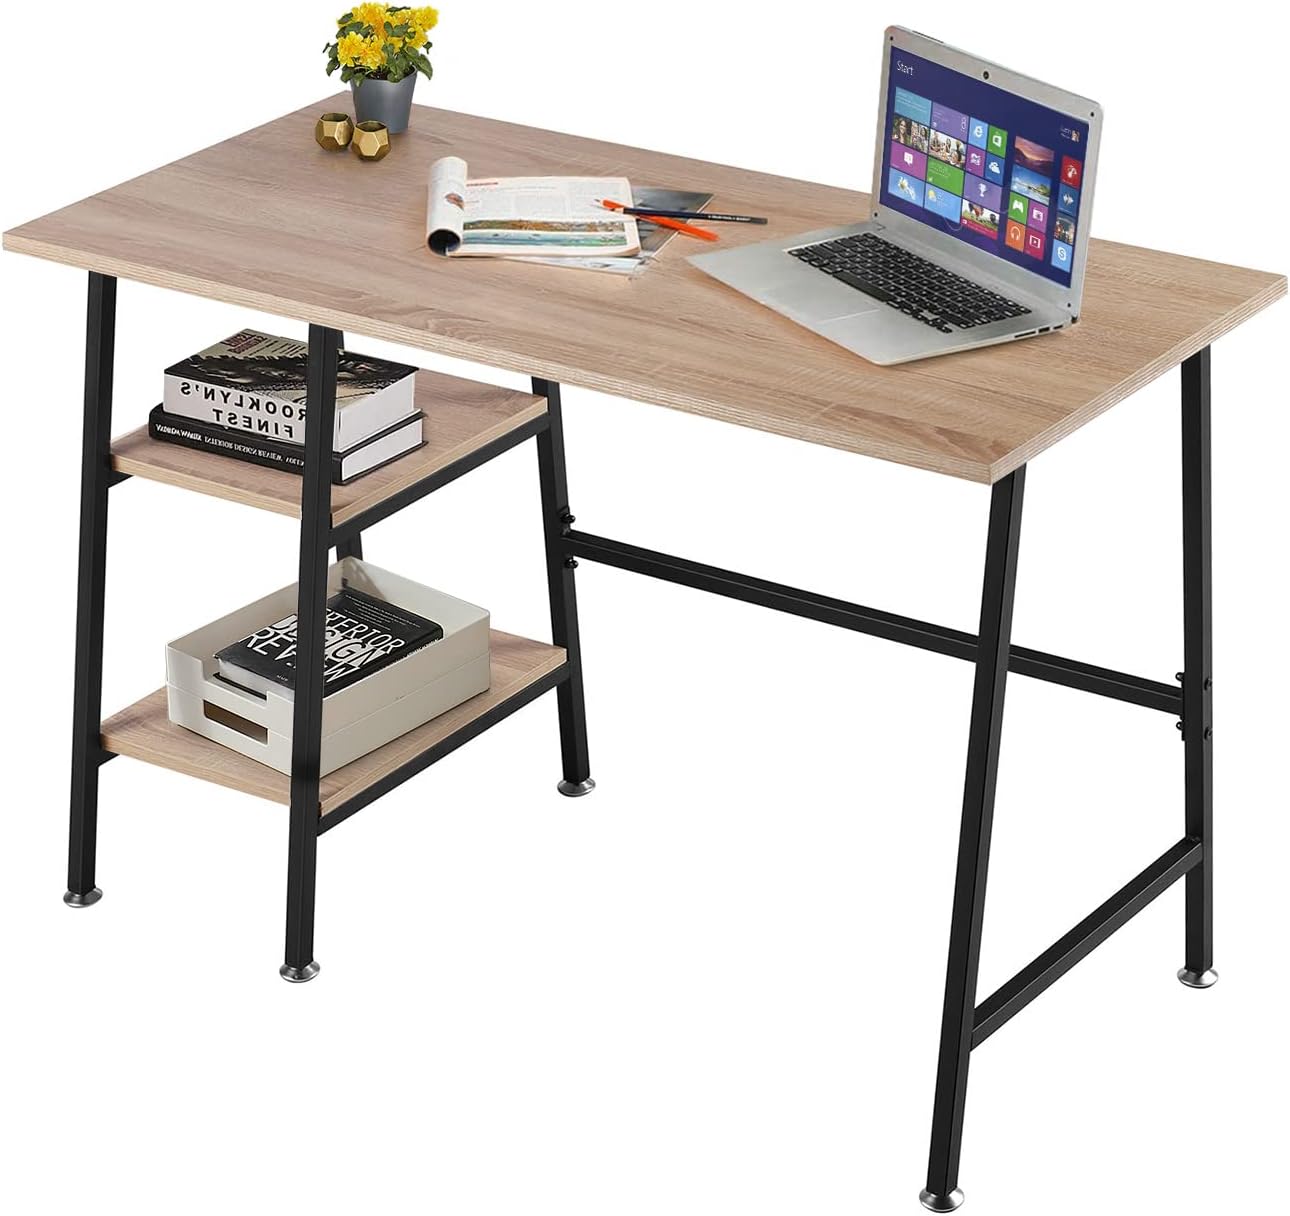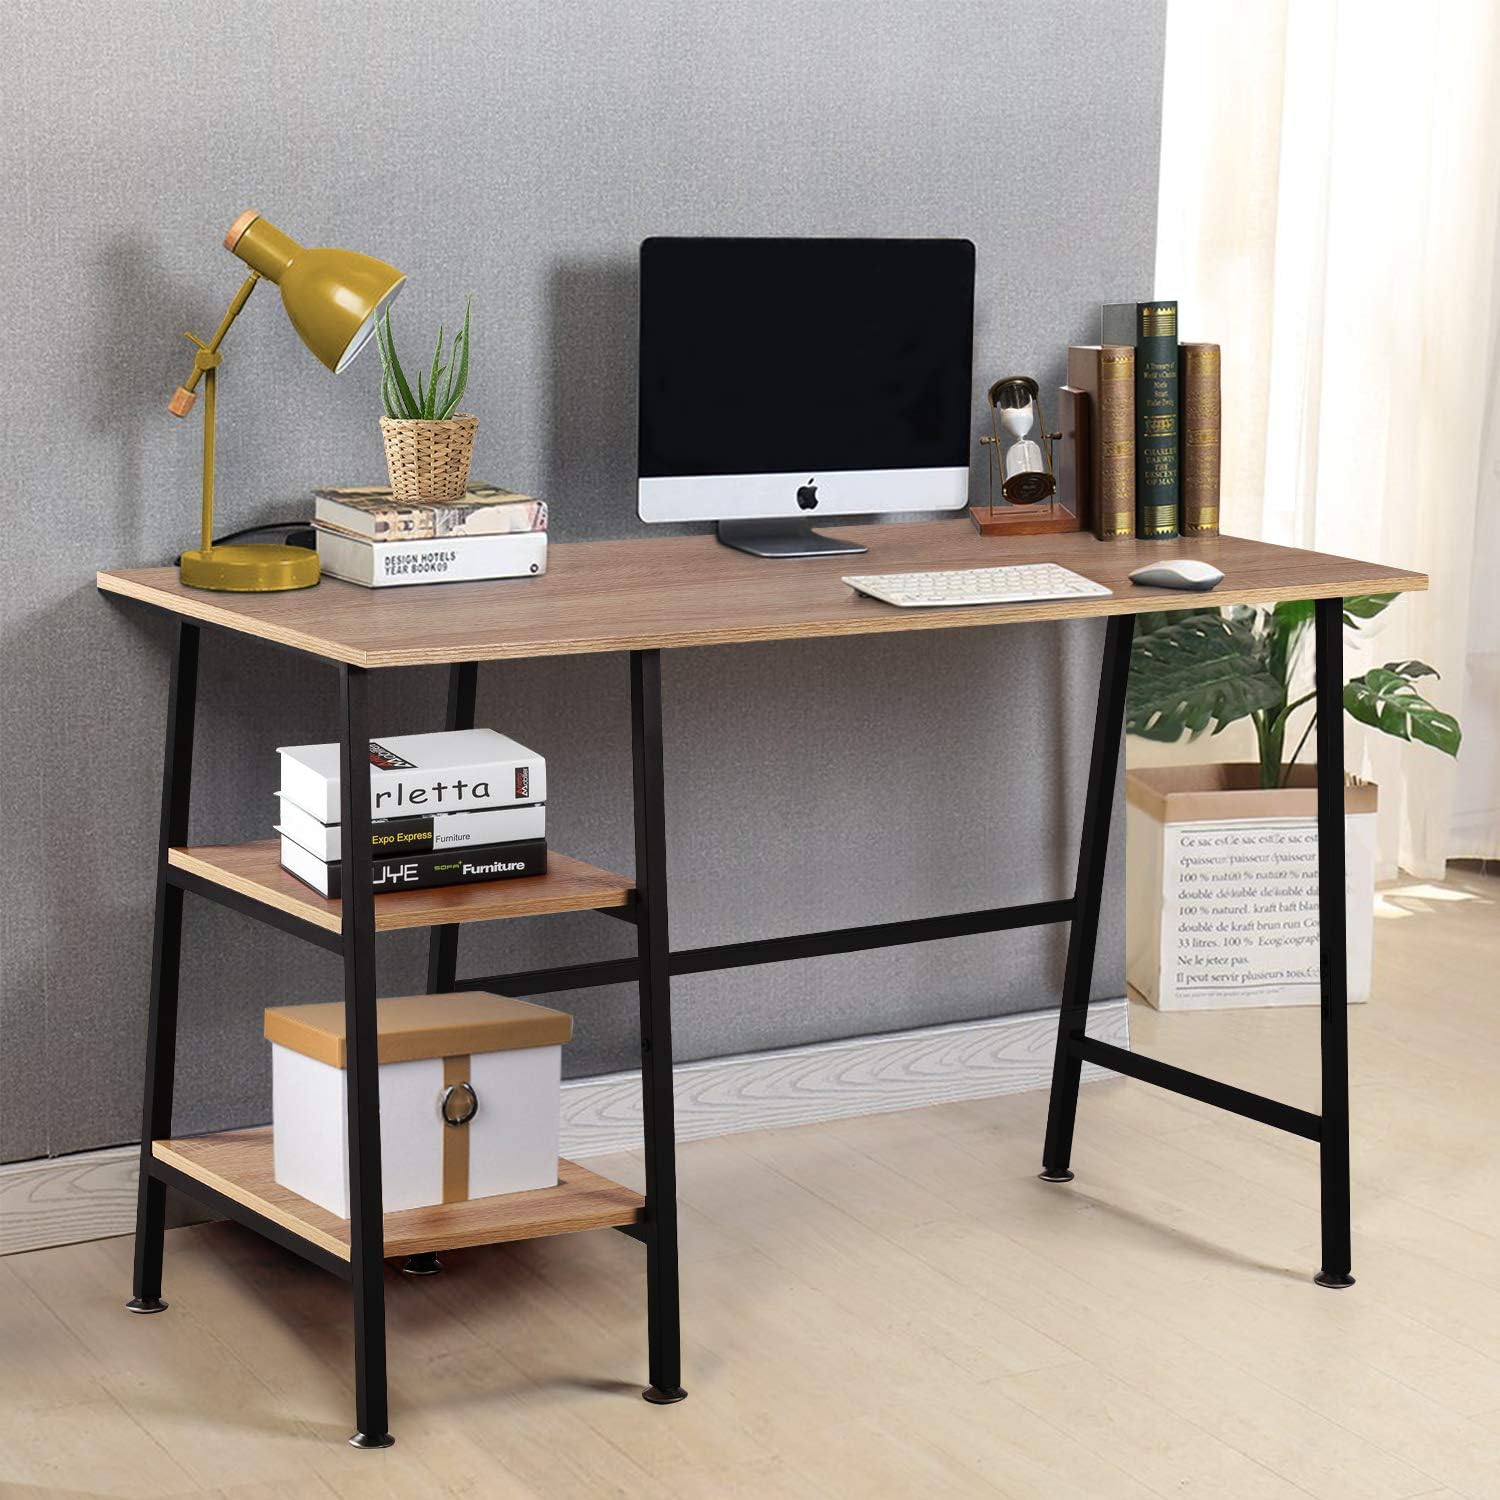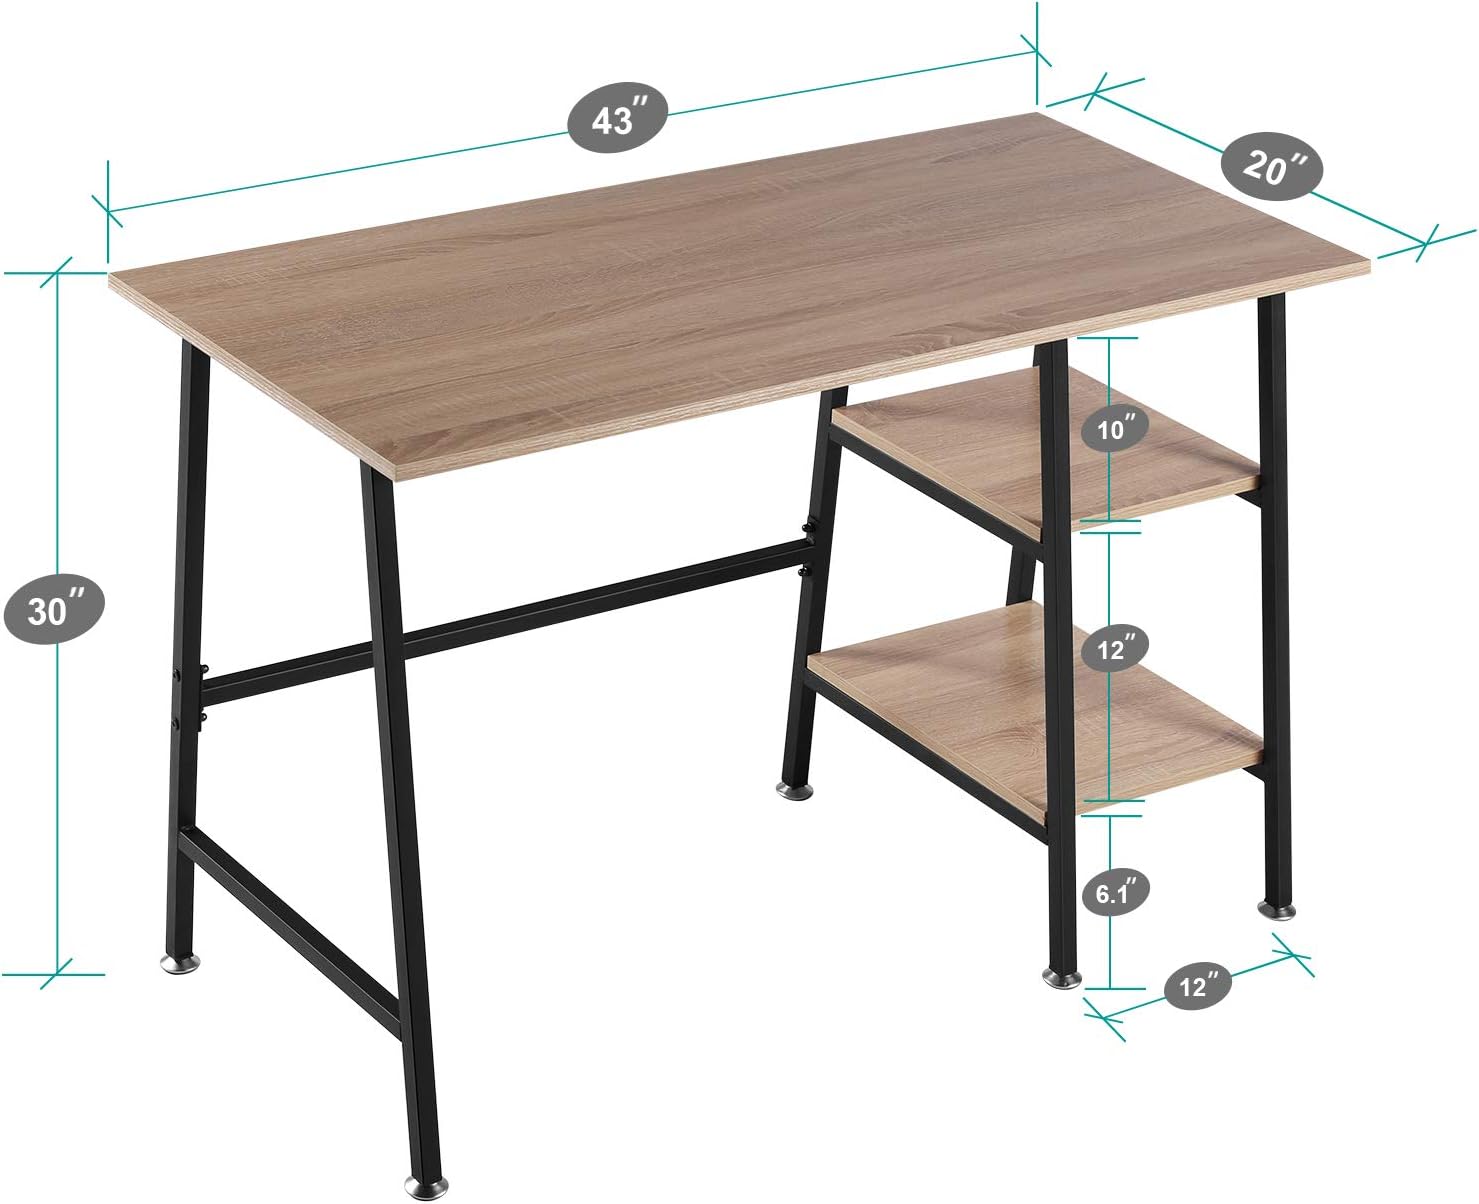
VECELO Writing Computer Study Desk with 2 Tier Storage Shelves on Left or Right,Industrial Simple Style Wood Table Metal Frame for Home Office, 43 in x 20 in x 30 in, Light Oak
Category: Amazon Home
For VECELO Computer Desk: Modern Style Space Saving Height Adjustable Foot  Friendly Customer-Service Specifications: Color: Light Oak Dimension: 20"D x 43"W x 30"H Package Includes: 1 x Computer Desk 1 x Instruction 1 x Assembly Kit Tips: Please read the instruction carefully before assembly Ensure all parts and screws are firmly attached before use
Features: MODERN STYLE: This modern-style writing desk unifies rigid metal with wooden boards resulting in a unique display of delicate charm; work at this modern desk with the confidence that you made the right choice for your home | WITH 2 STORAGE SHELVES: Spacious table area with 2 storage shelves, your choice of either left or right configuration, boasts plenty of room to work and store your stationary within reach. | STURDY & STABLE: Robust MDF design, rigid metal frame with adjustable feet ensures desk stability as you type away at your keyboard. | SIMPLIFIED ASSEMBLY: To make assembling this computer desk as effortless as possible, we have included clear and detailed instructions, numbered parts, and the necessary tool. | PROFESSIONAL CUSTOMER SUPPORT: We provide one-year free parts replacement, 30-Day Return Policy, if there is any problem with the desk, Please feel free to contact us, We'll solve your problem within 24 hours.